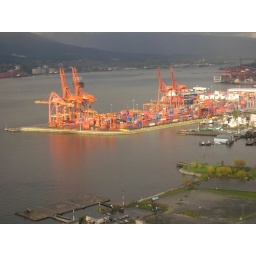
We forget that Vancouver has industry. I forget. I love the bright orange against the black sky.